EC Comics

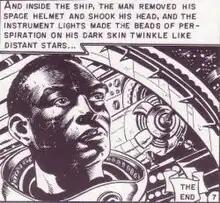
"Judgment Day" was first published in "Weird Fantasy" #18 (April 1953).

Gaines waged several battles with the Comics Code Authority to keep his magazines free from censorship. In one particular example noted by comics historian Digby Diehl, Gaines threatened Judge Charles Murphy, the Comics Code Administrator, with a lawsuit when Murphy ordered EC to alter the science-fiction story "Judgment Day", in "Incredible Science Fiction" #33 (February 1956). The story, by the writer Al Feldstein and artist Joe Orlando, was a reprint from the pre-Code "Weird Fantasy" #18 (April 1953), inserted when the Code Authority had rejected an initial, original story, "An Eye for an Eye", drawn by Angelo Torres, but was itself also "objected to" because of "the central character being Black".